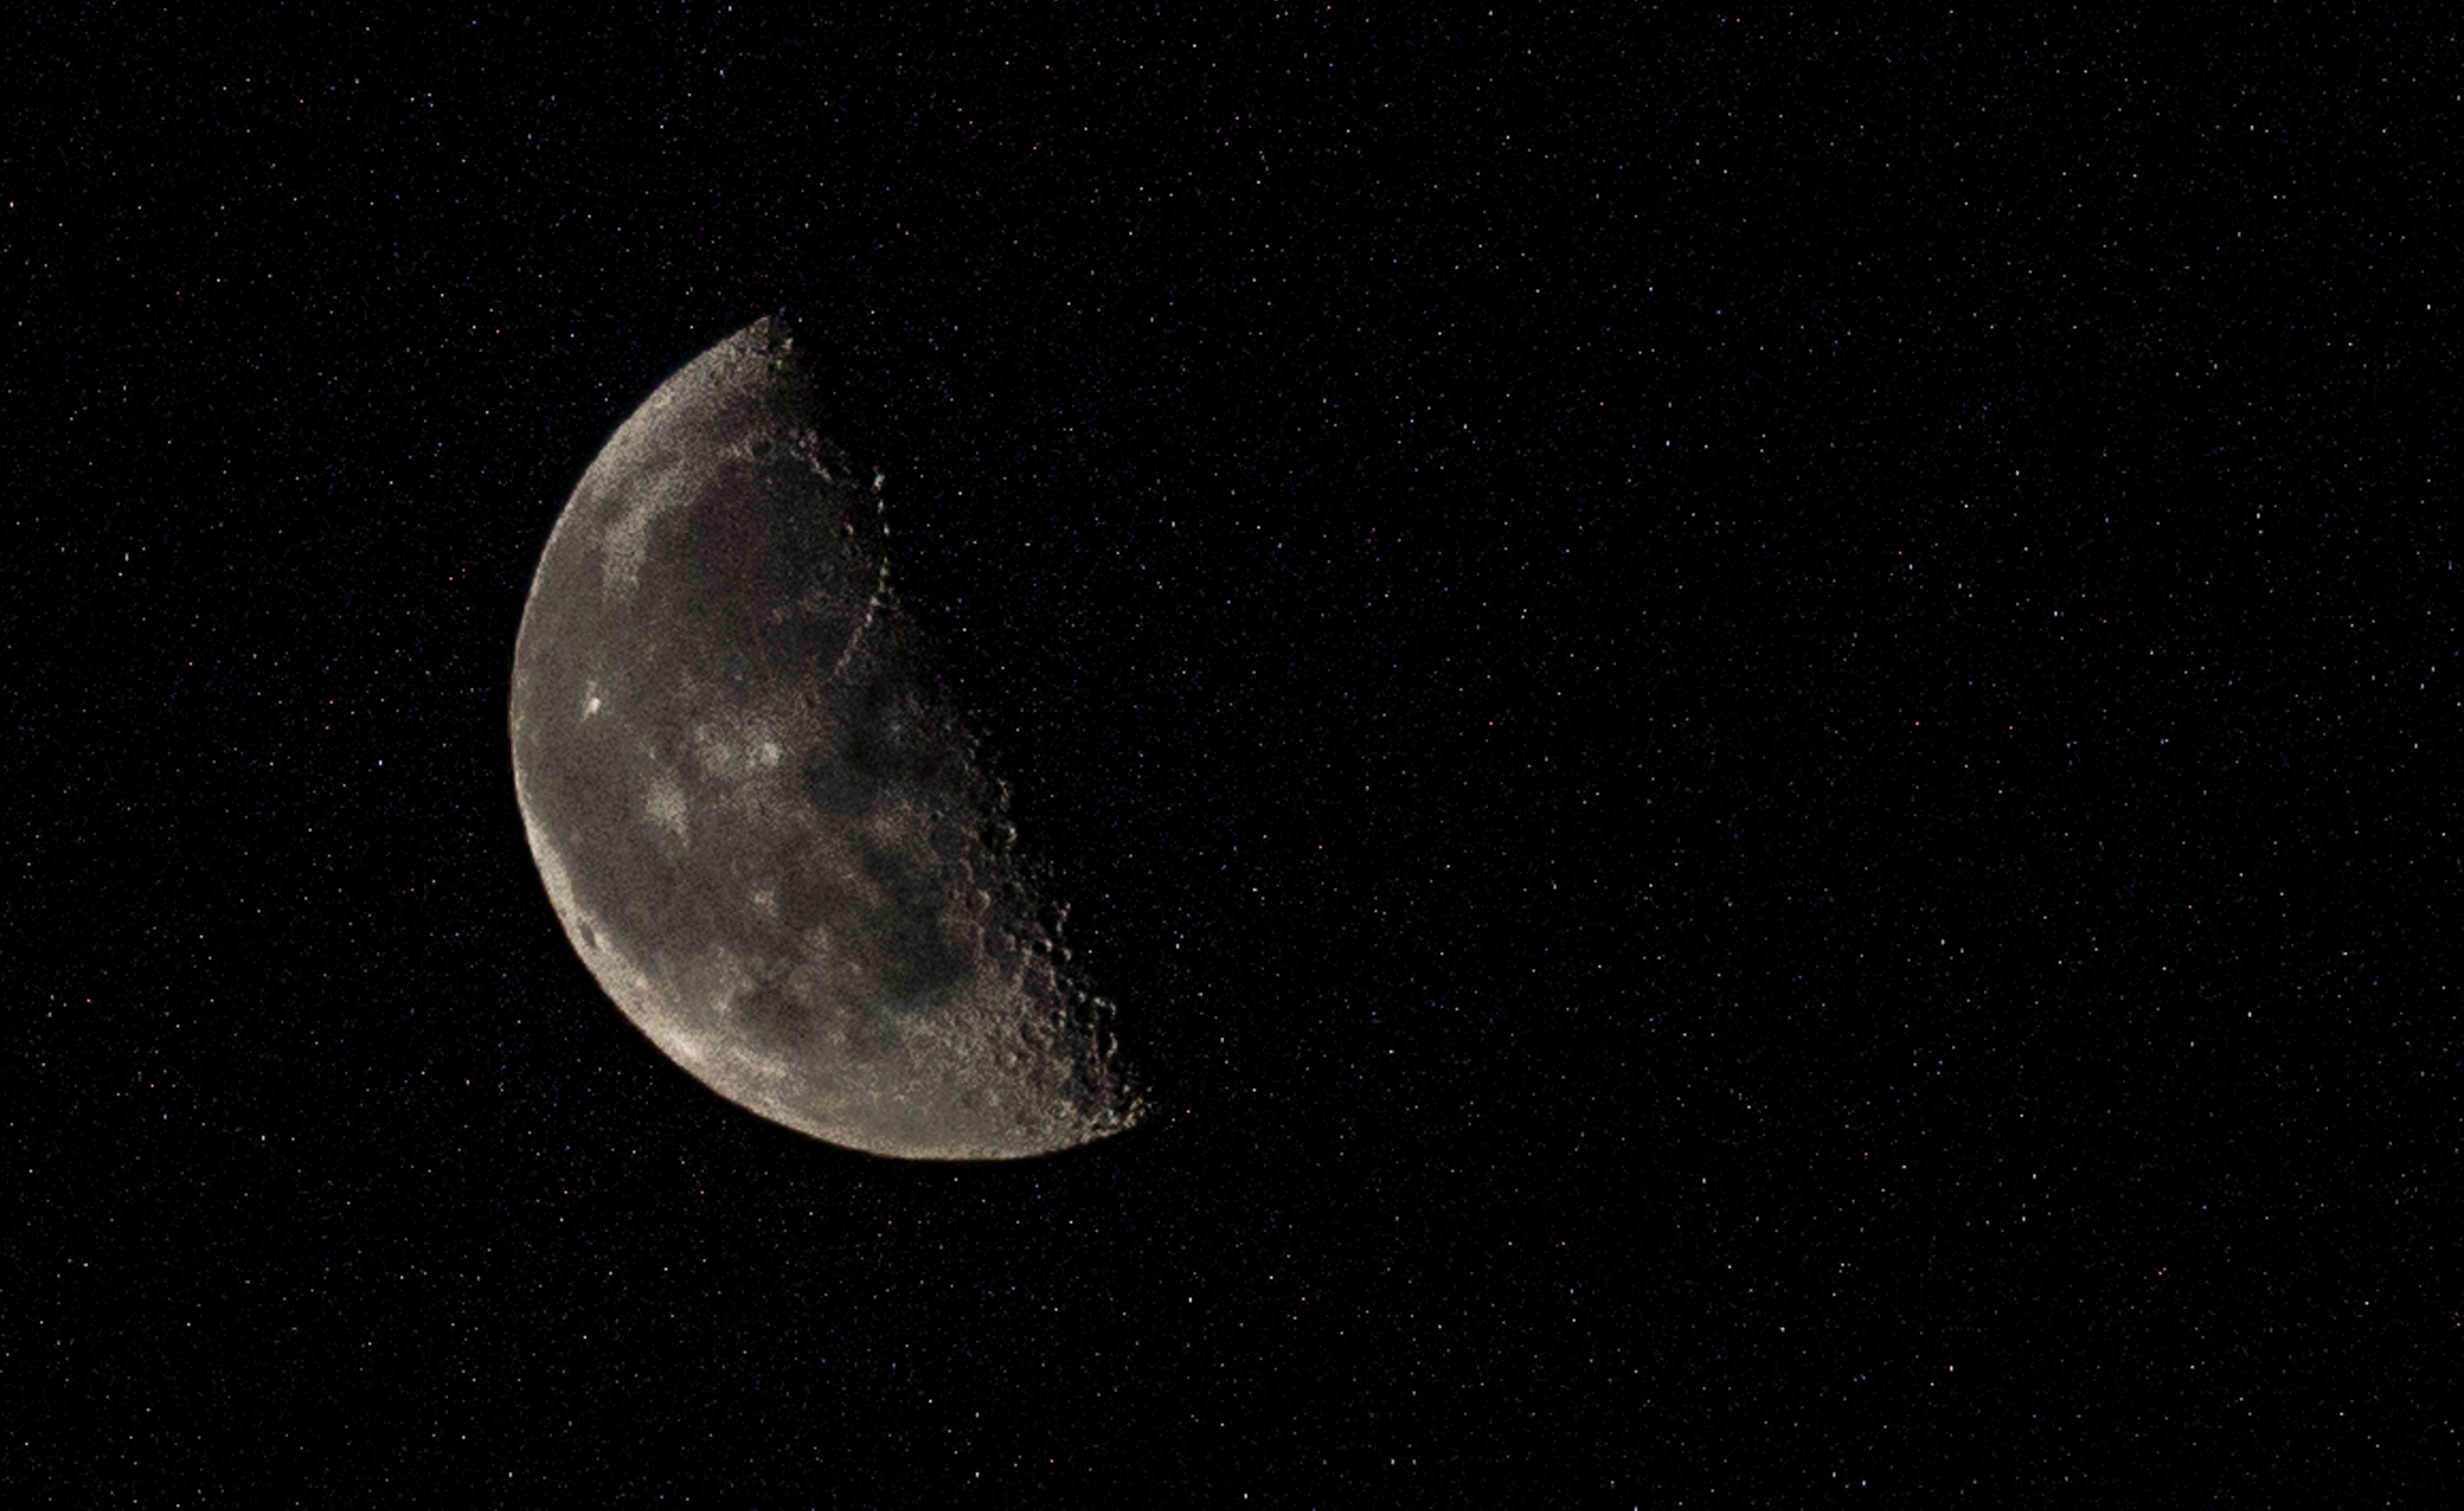
black and white, sky, atmosphere, space, moon, outer space, astronomy, crescent, astronomical object